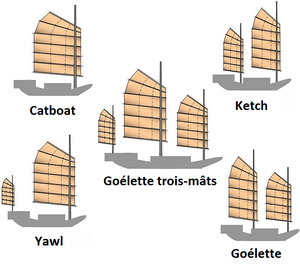
Fusion des nomenclatures Asiatiques et Européennes
Un plan de voile ou plan de voilure est un ensemble de plans et de dessins généralement préparés par un architecte naval qui montre les différentes combinaisons de voiles proposées pour un voilier.